Pretoria

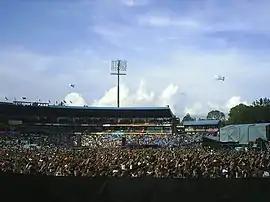
Centurion Park

A number of popular South African bands and musicians are originally from Pretoria. These include Desmond and the Tutus, Bittereinder, The Black Cat Bones, Seether, popular mostwako rapper JR, Joshua na die Reën and DJ Mujava who was raised in the town of Attridgeville.